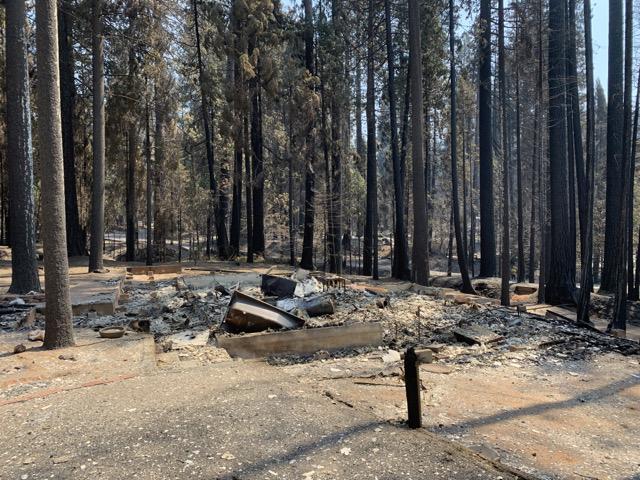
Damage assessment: destroyed